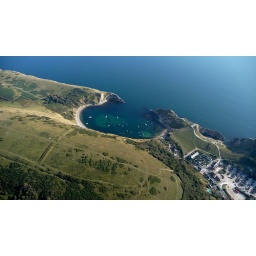
I landed in a field just off the the bottom right corner of the photo near the red coach